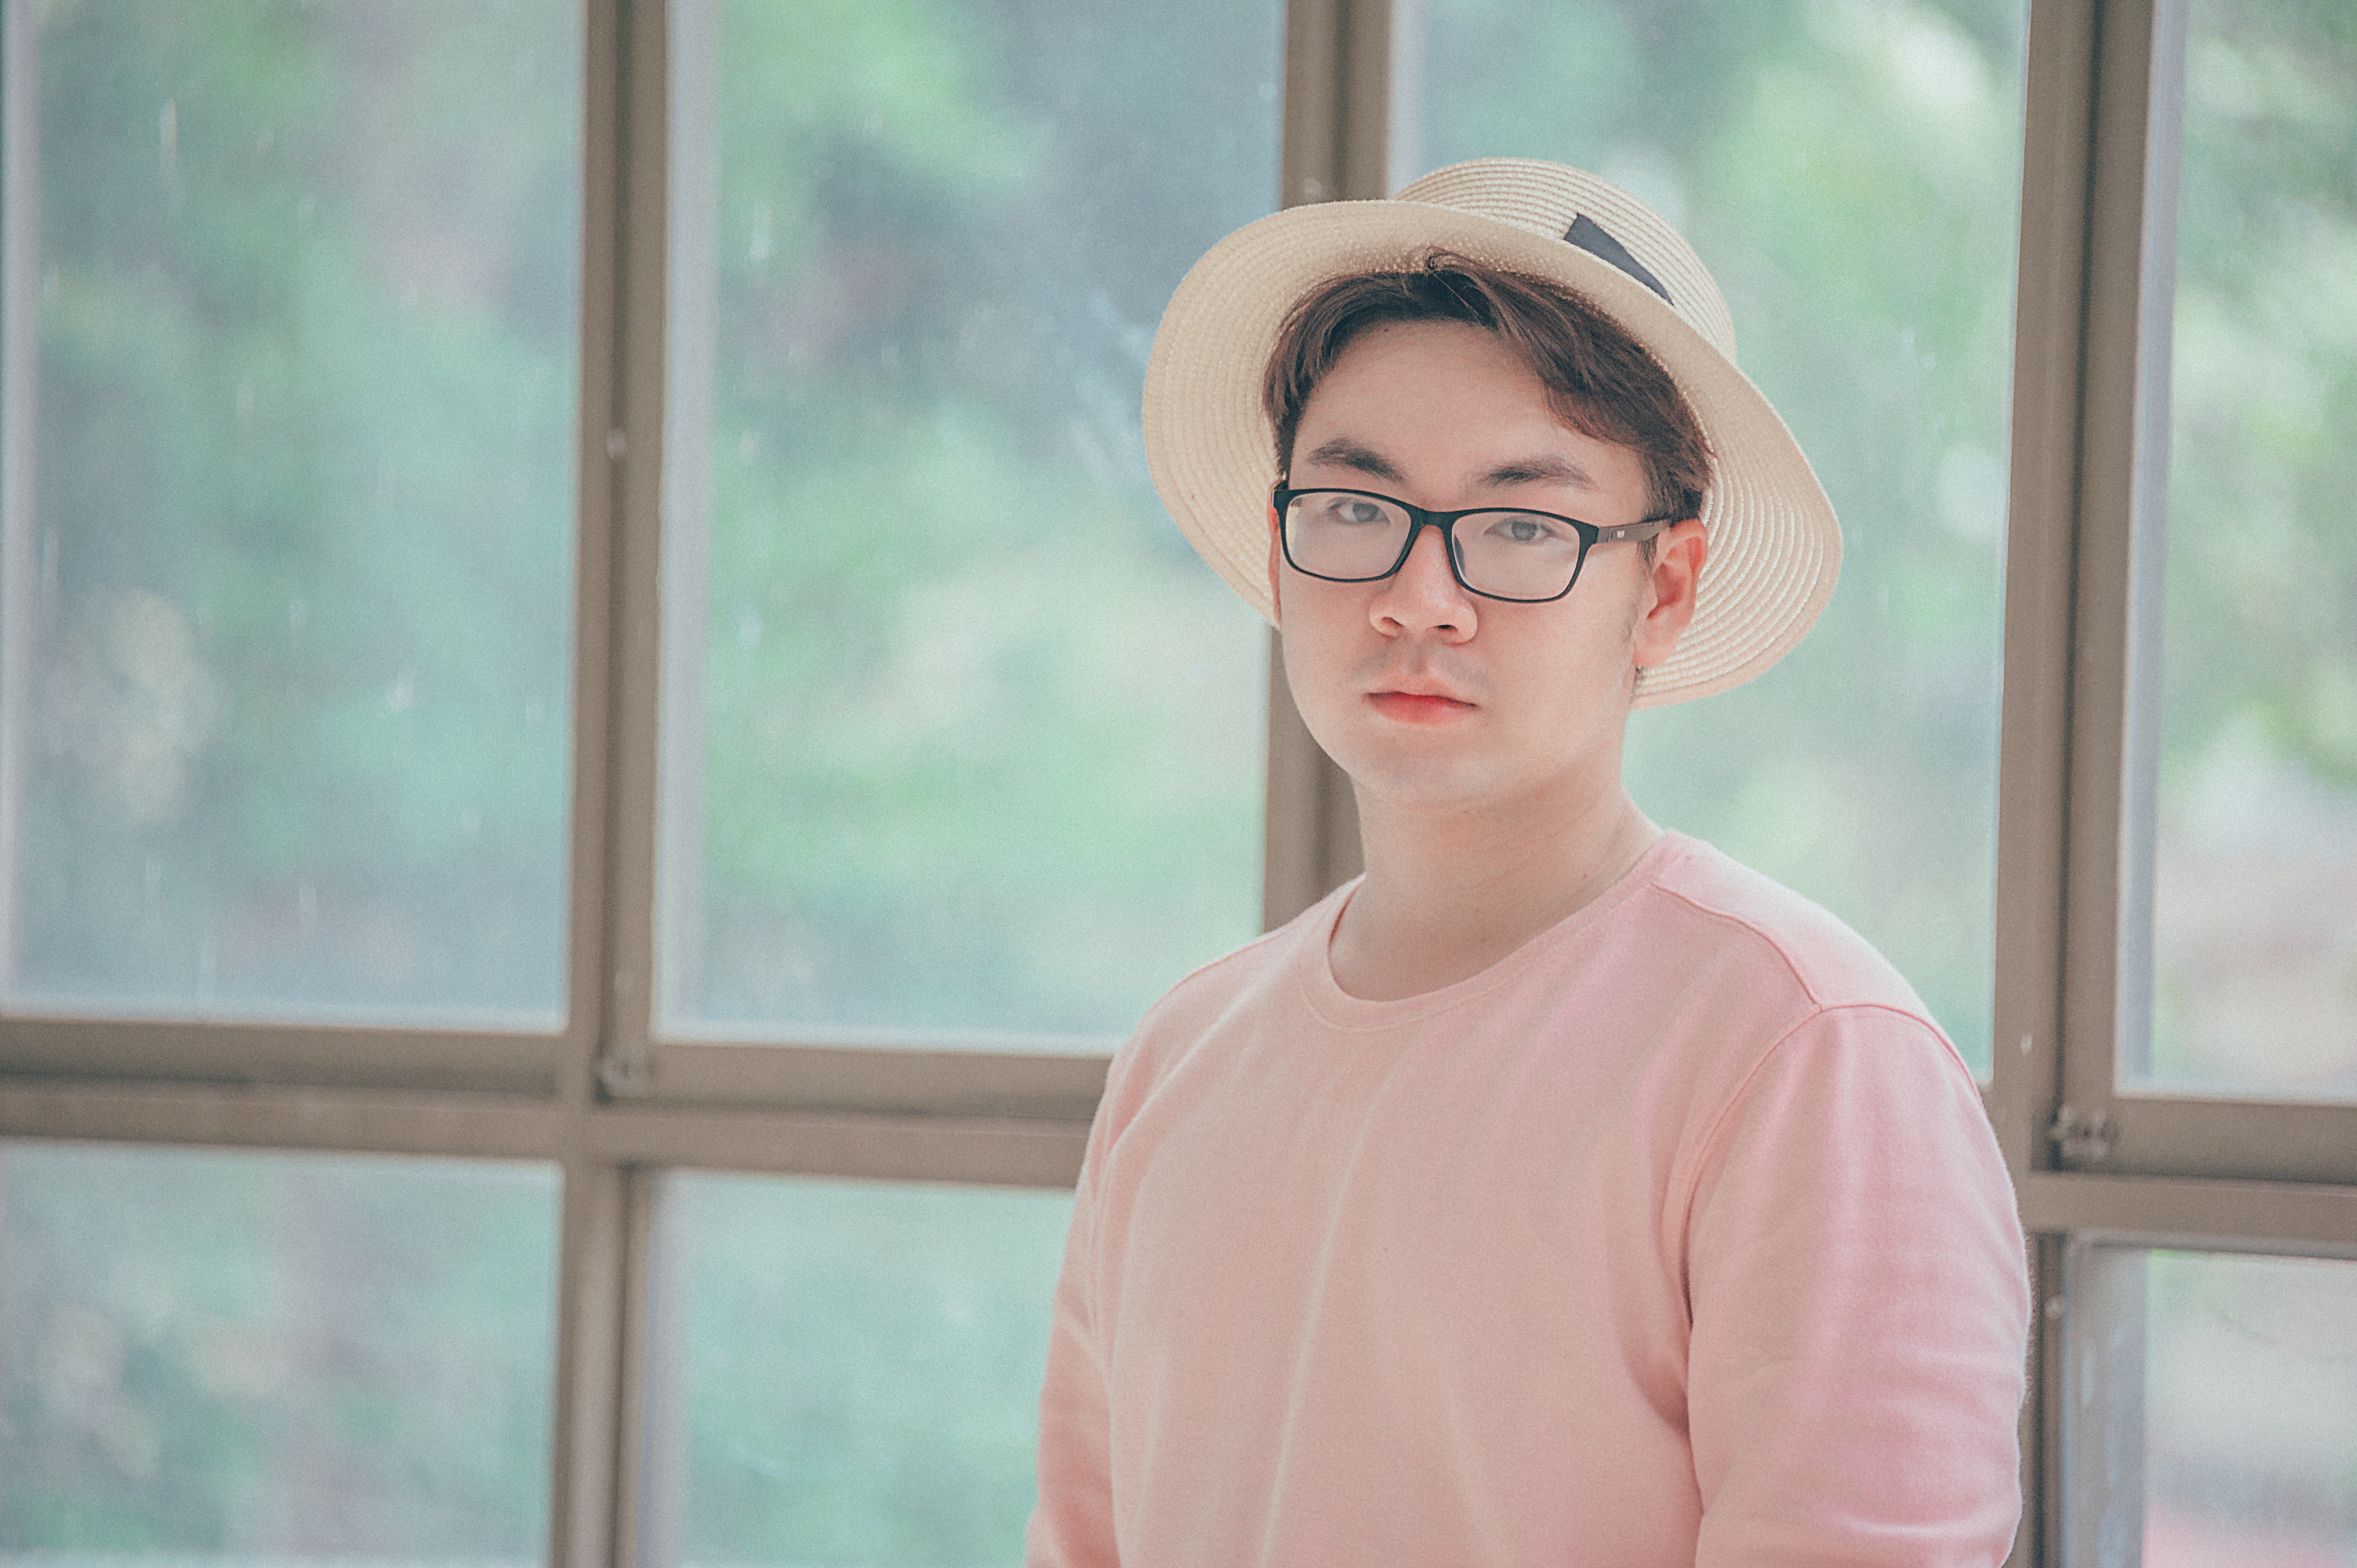
love, cute, portrait, beautiful, happy, man, hat, glasses, photograph, skin, vision care, eyewear, pink, facial expression, human hair color, smile, girl, beauty, lady, snapshot, photography, eye, shoulder, cool, fun, headgear, sunglasses, portrait photography, hair accessory, happiness